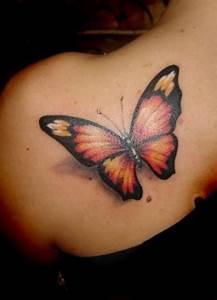
butterfly